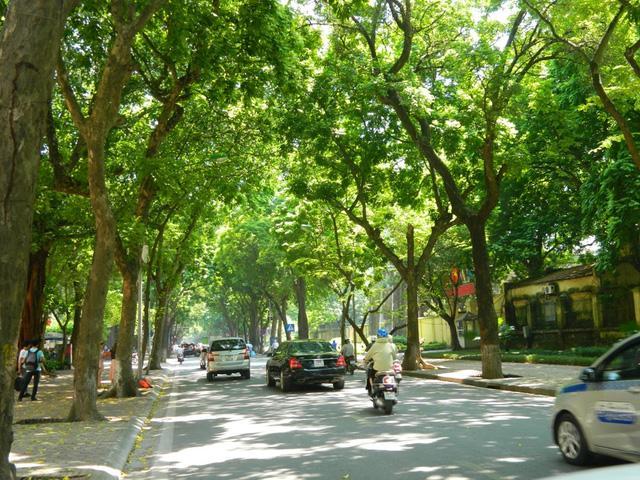
có một chiếc xe máy và một vài chiếc xe hơi đang di chuyển trên đường